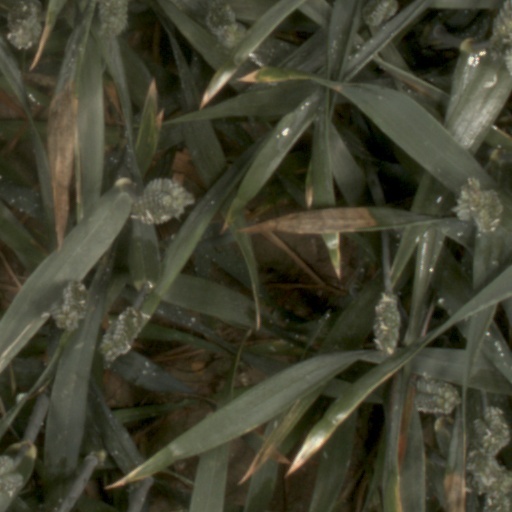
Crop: wheat